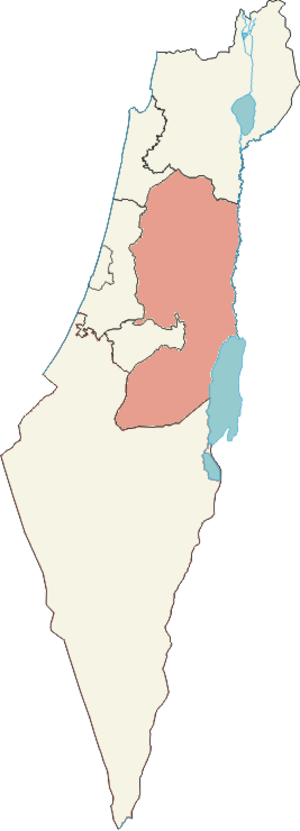
La Cisjordanie, à laquelle Israël fait référence en tant que Judée-Samarie, est un territoire limité au nord, à l'ouest et au sud par la ligne d'armistice de la guerre israélo-arabe de 1948-1949 et à l'est par le Jourdain et la mer Morte qui font frontière avec la Jordanie. Le territoire couvre une surface de 5 860 km² et est majoritairement peuplé de Palestiniens.